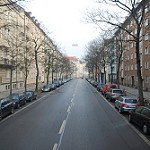
Label: street